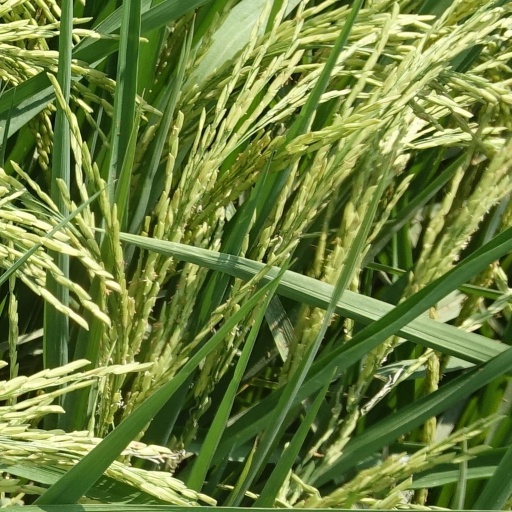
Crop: rice